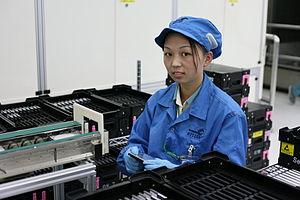
« Fabriqué en Chine » ou, rarement, Fabriqué en RPC, est une indication du pays d'origine apposée sur les étiquettes des produits fabriqués en Chine continentale.